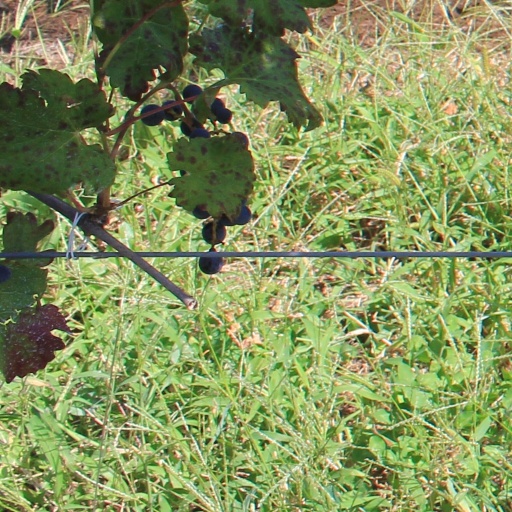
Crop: grape